Heathen Tour

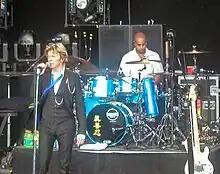
David Bowie performing with Sterling Campbell in Mountain View, California

From The Rise and Fall of Ziggy Stardust and the Spiders from Mars